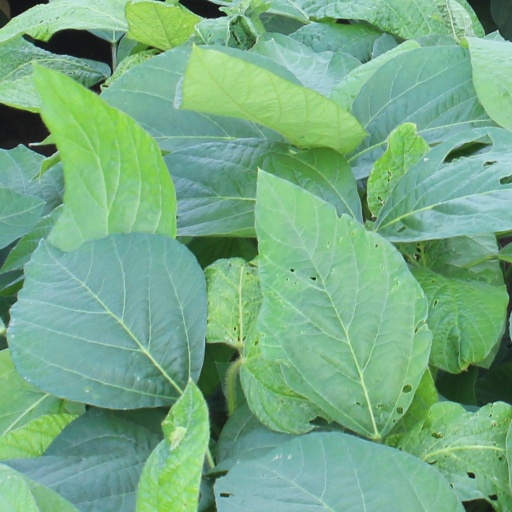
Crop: soybean